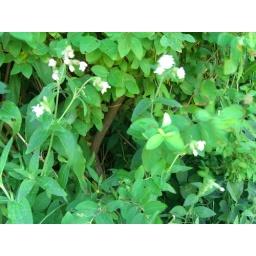
white flowers in the midst of green, green leaves